Hon-Kugenuma Station

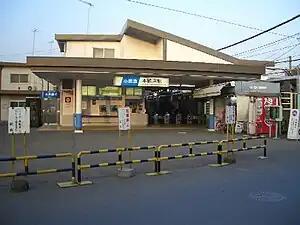
Hon-Kugenuma Station, October 2004

is a passenger railway station located in the city of Fujisawa, Kanagawa, Japan and operated by the private railway operator Odakyu Electric Railway.